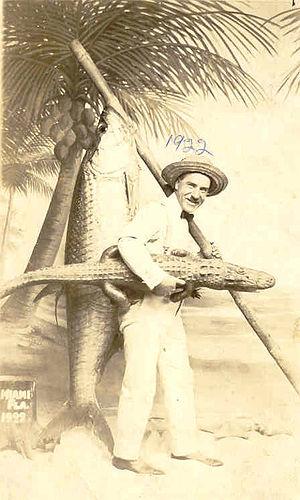
Paul Carmel Laporte, en 1922.
Paul Carmel Laporte, né en 1885 à Verchères et mort en 1973 à Edmundston, est un médecin, homme d'affaires et artiste canadien.